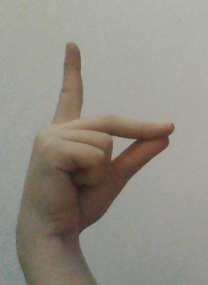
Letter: ta